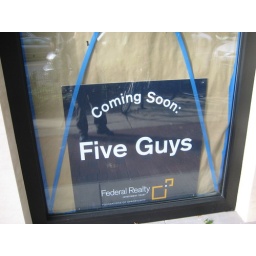
A sign in the window announces the upcoming opening of a Five Guys restaurant on Bethesda Avenue in Bethesda, Maryland.